Burial grounds of Sint Eustatius

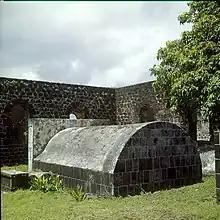
Old graves and ruins of the Dutch Reformed Church dating from 1774

There are 14 known cemeteries on St. Eustatius a special municipality (officially "public body") of the Netherlands, some of which are still in use.